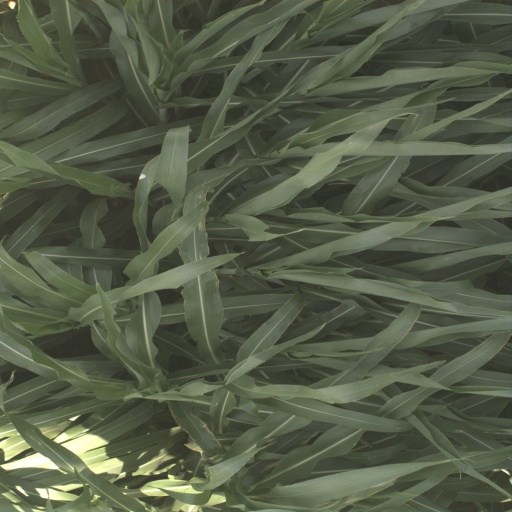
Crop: sorghum